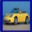
Label: automobile